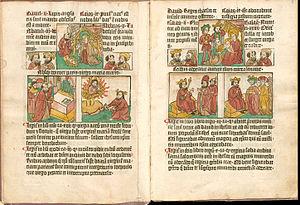
Albrecht Pfister, né vers 1420 et mort avant le 13 avril 1466, est un imprimeur et éditeur travaillant à Bamberg. Il est le premier imprimeur actif à l'extérieur de Mainz. Il est aussi le premier à combiner les impressions en caractères mobiles avec des images gravés sur bois.
La Biblia pauperum est un recueil d'images bibliques commentées, souvent en langue vernaculaire, populaire à la fin du Moyen Âge. Un tel recueil est composé en général de 40 à 50 feuilles. Chaque feuille est structurée de manière semblable ; elle illustre une scène de la vie du Christ tirée du Nouveau Testament, mise en relation avec deux épisodes de l'Ancien Testament. Elle contient de plus les images de quatre prophètes qui commentent la scène par des paroles qui leur sont attachées par des banderoles.